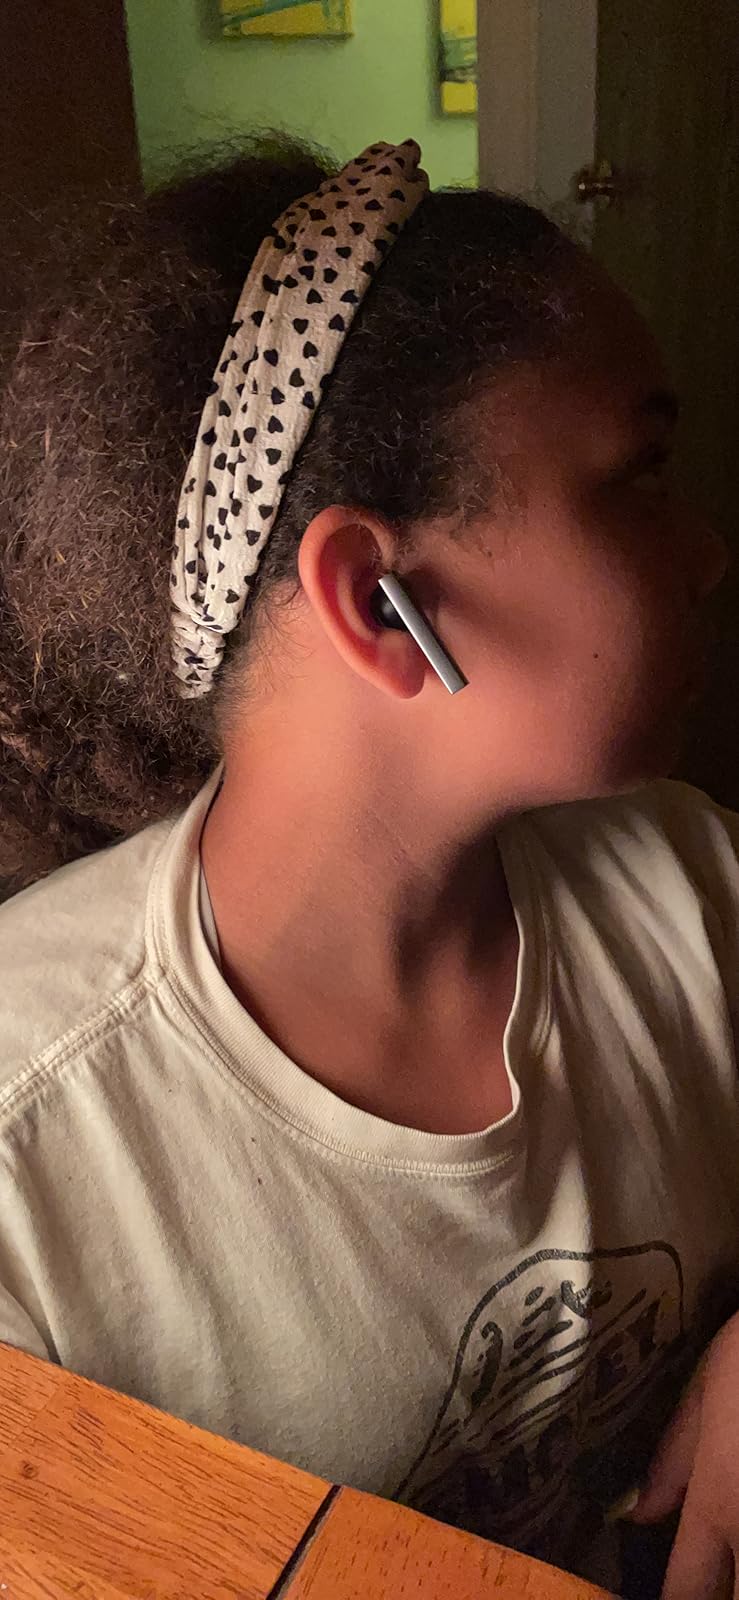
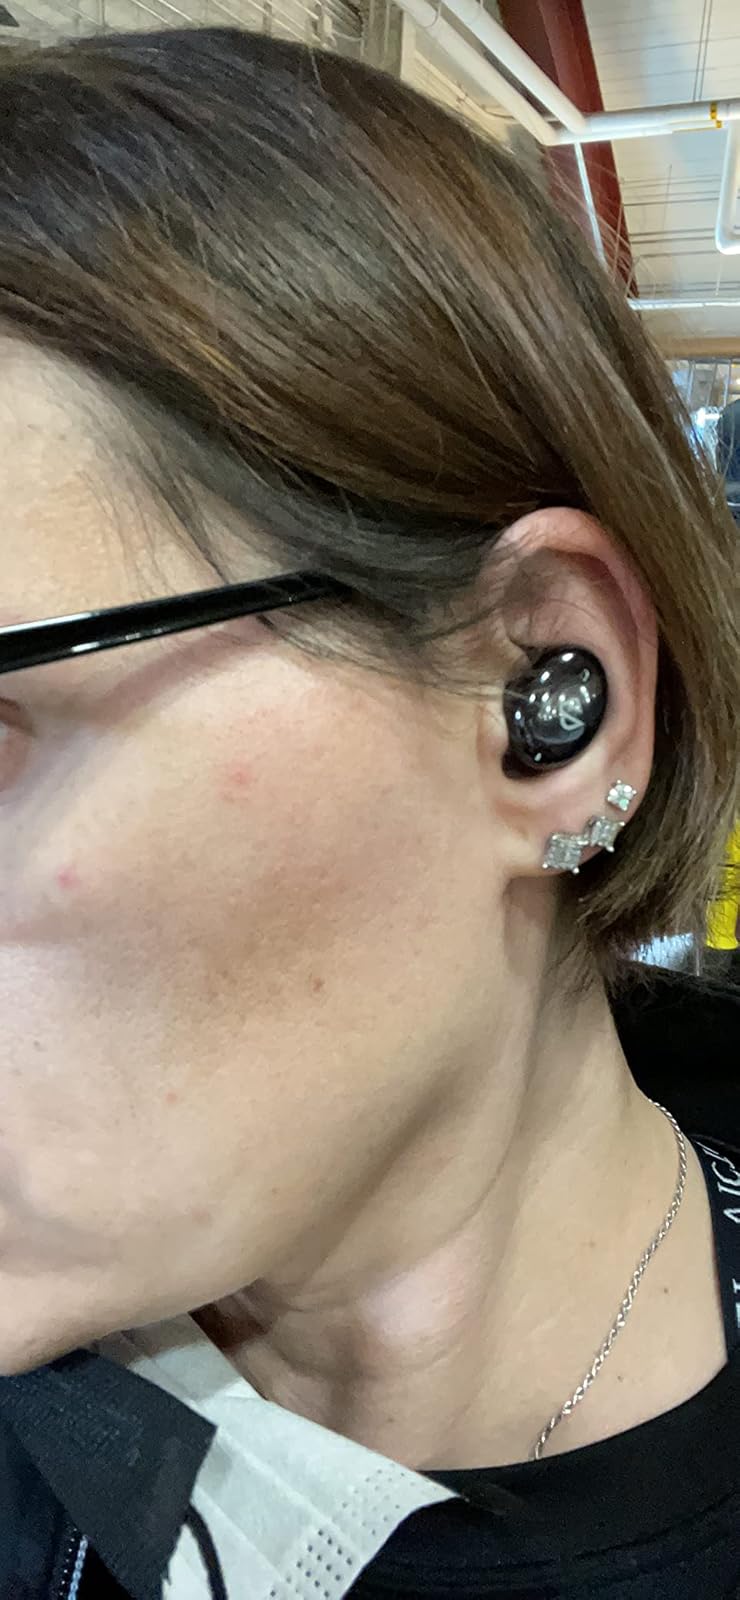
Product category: earbuds
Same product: no